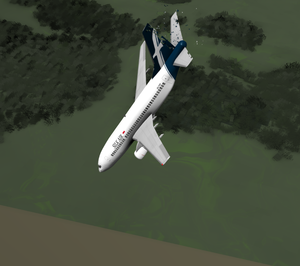
Au cours des années 1990, une série de problèmes liés à la gouverne de direction sur des Boeing 737 a donné lieu à de multiples incidents. Lors de deux accidents distincts, les pilotes ont perdu le contrôle de leur Boeing 737 en raison d'un mouvement soudain et inattendu de la gouverne de direction en plein vol, faisant s'écraser l'appareil contre le sol et tuant toutes les personnes présentes à bord. 157 personnes à bord des deux avions ont été tuées. Des problèmes similaires ont entraîné une perte de contrôle temporaire sur au moins un autre vol du Boeing 737 avant que le problème ne soit finalement identifié. Le conseil national de la sécurité des transports américain a finalement déterminé que les accidents et incidents résultaient d'un défaut de conception pouvant entraîner un mouvement intempestif de la gouverne de direction. Les problèmes ont été résolus après que le NTSB eut identifié la cause du dysfonctionnement de la gouverne et que la Federal Aviation Administration ordonna la réparation de tous les Boeing 737 en service.
Le vol SilkAir 185 était un vol de la compagnie aérienne SilkAir entre Jakarta et Singapour. Le 19 décembre 1997, le Boeing 737-36N assurant le vol s'écrase dans le fleuve Musi, à proximité de la ville de Palembang, en Indonésie. Les 97 passagers et sept membres d'équipage périssent dans l'accident.